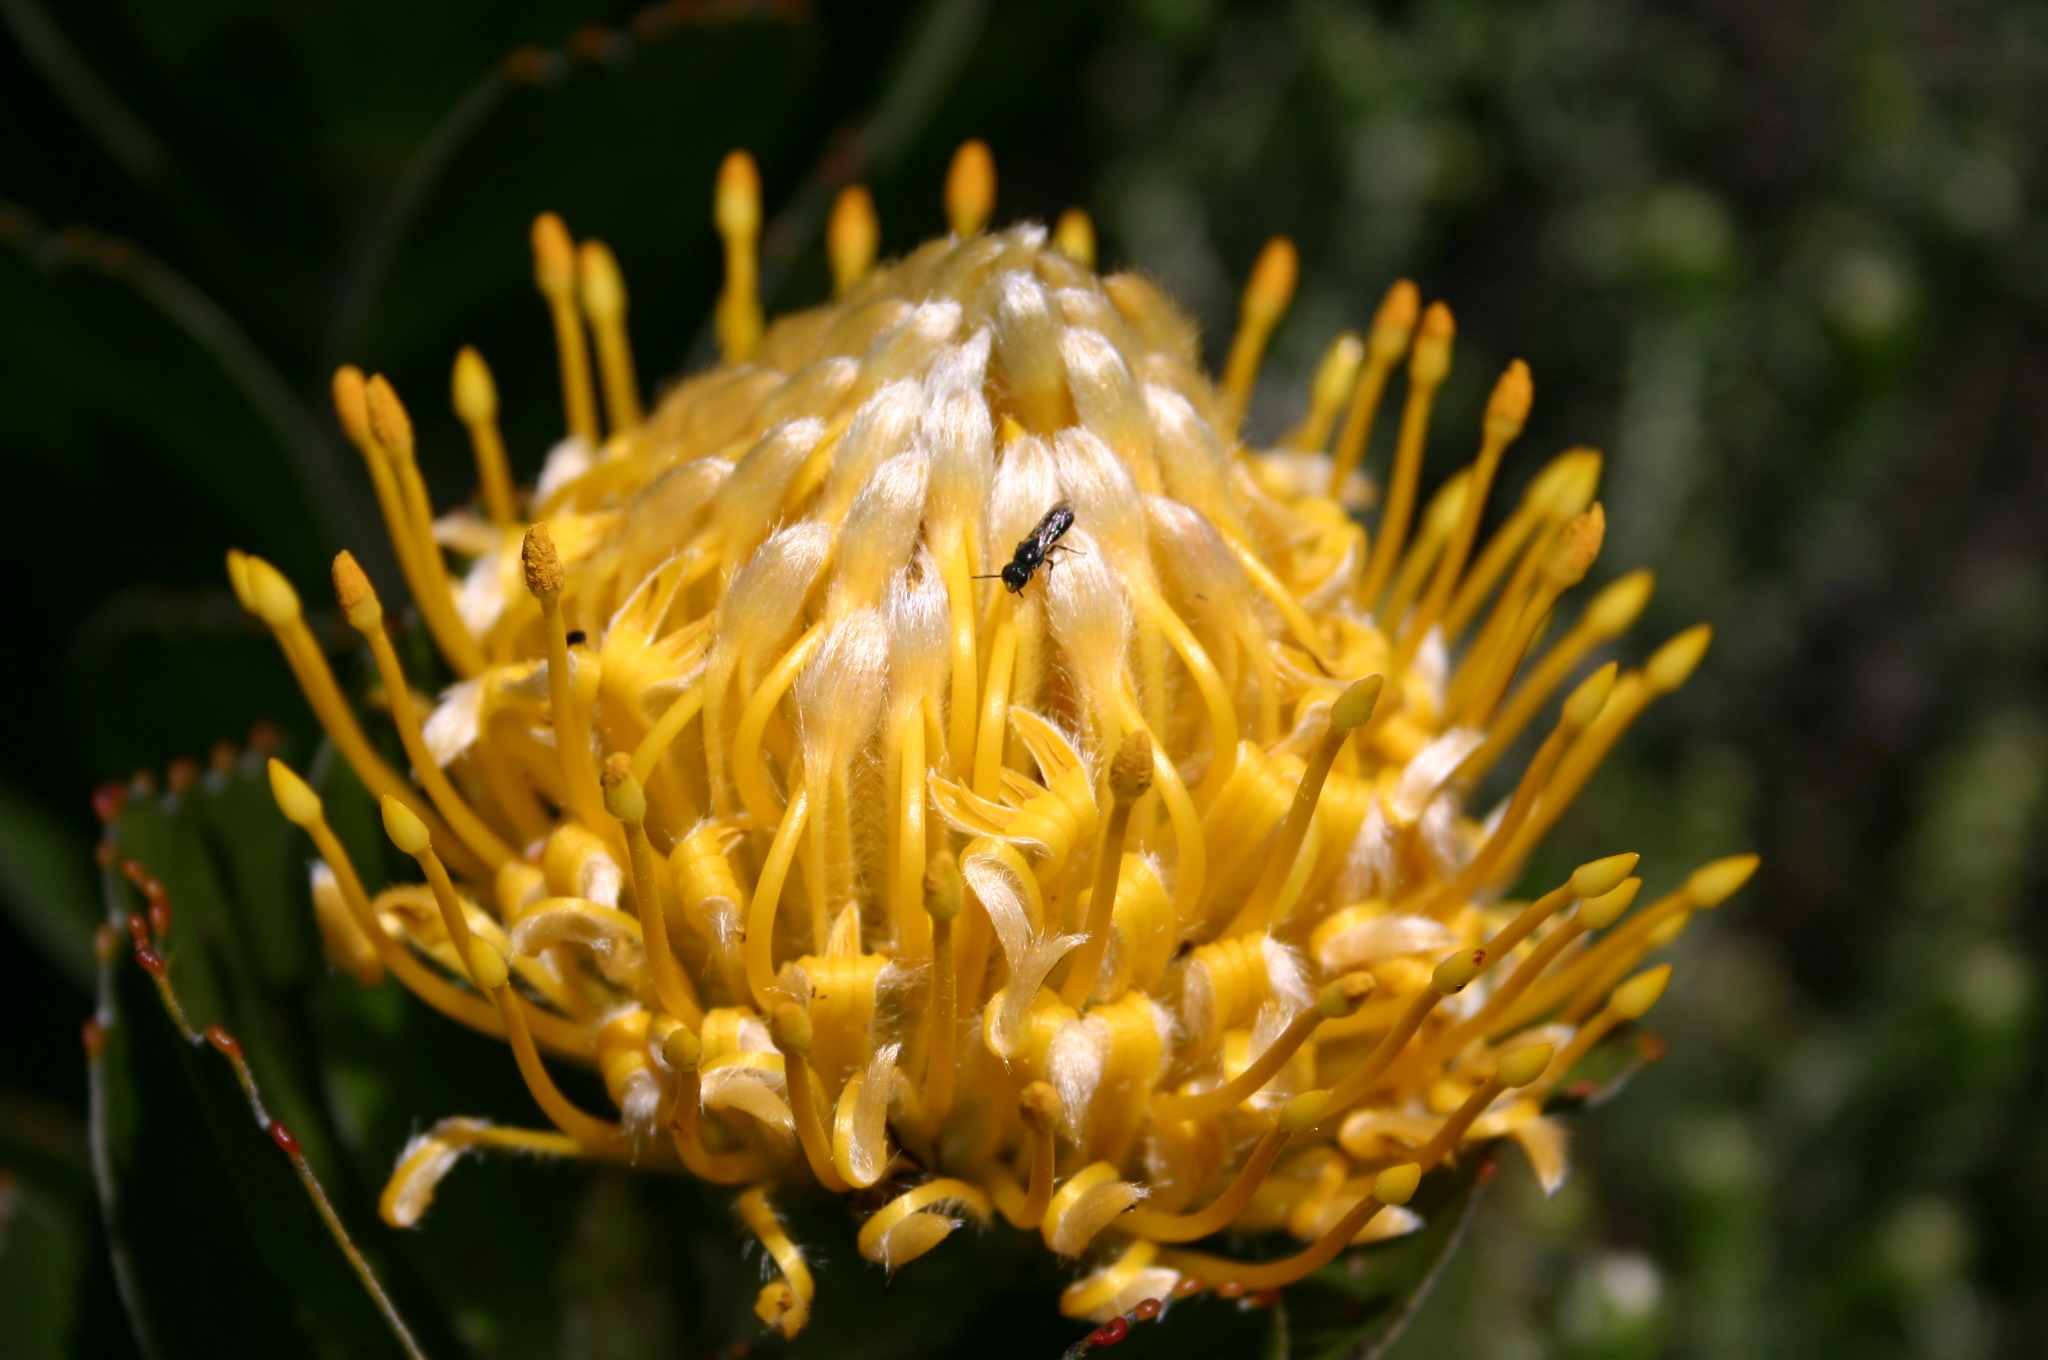
nature, blossom, plant, leaf, flower, bloom, pollen, botany, yellow, flora, wildflower, close up, shrub, exotic, protea, macro photography, flowering plant, sugar bush, king protea, silver tree, land plant, proteales, protea family, proteaceae, cape rose, spring bush, silver tree greenhouse